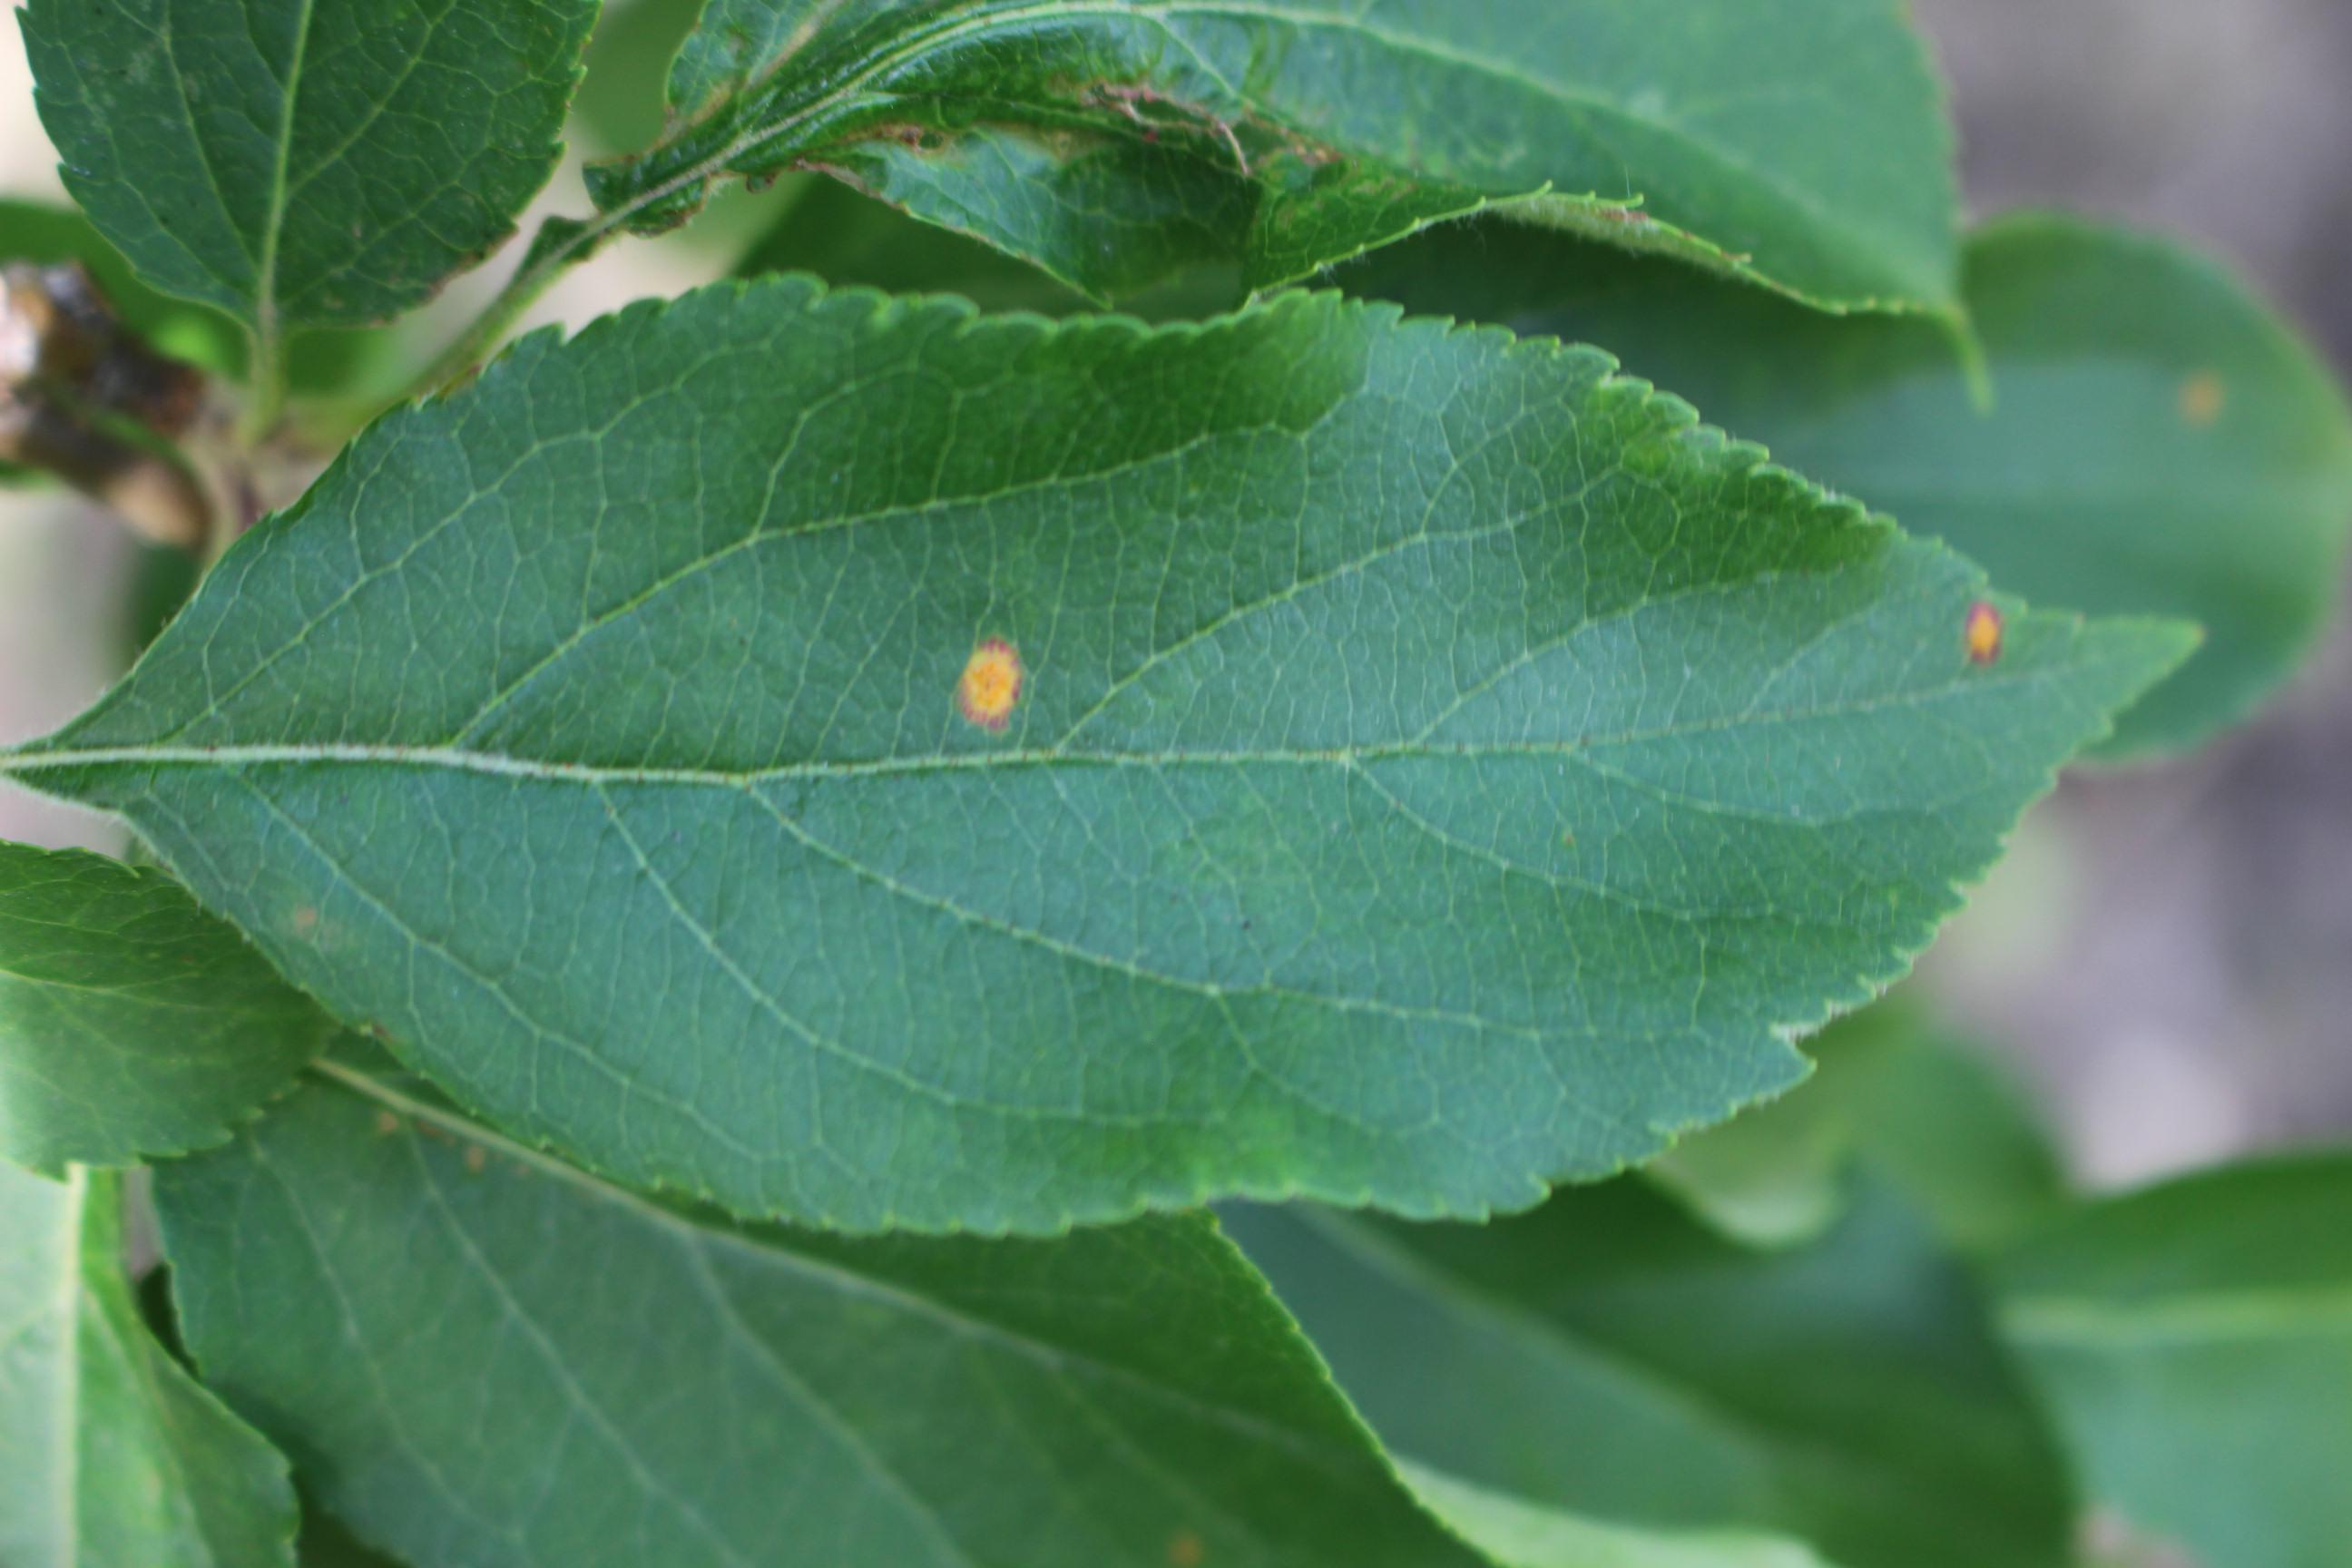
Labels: rust